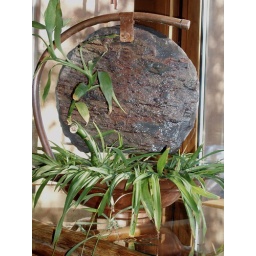
Spider plant cuttings live in a copper bowl of water with one bamboo sprout. Love the color of that slate